New Brighton Tower

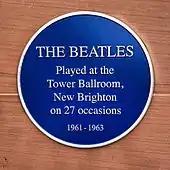
The Beatles plaque in New Brighton

The ballroom had a sprung floor and dance band stage. It could accommodate more than a thousand couples dancing and had a separate area for couples to learn the dances before taking to the main floor. It was decorated in white and gold with emblems of Lancashire towns, and had balcony seating for spectators.